As Pupilas do Senhor Reitor (film)

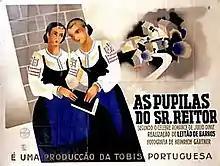

As Pupilas do Senhor Reitor is a 1935 Portuguese film directed by José Leitão de Barros, starring Joaquim Almada, Maria Matos and António Silva and based on the novel of the same name by Júlio Dinis. It was released on 1 April 1935.